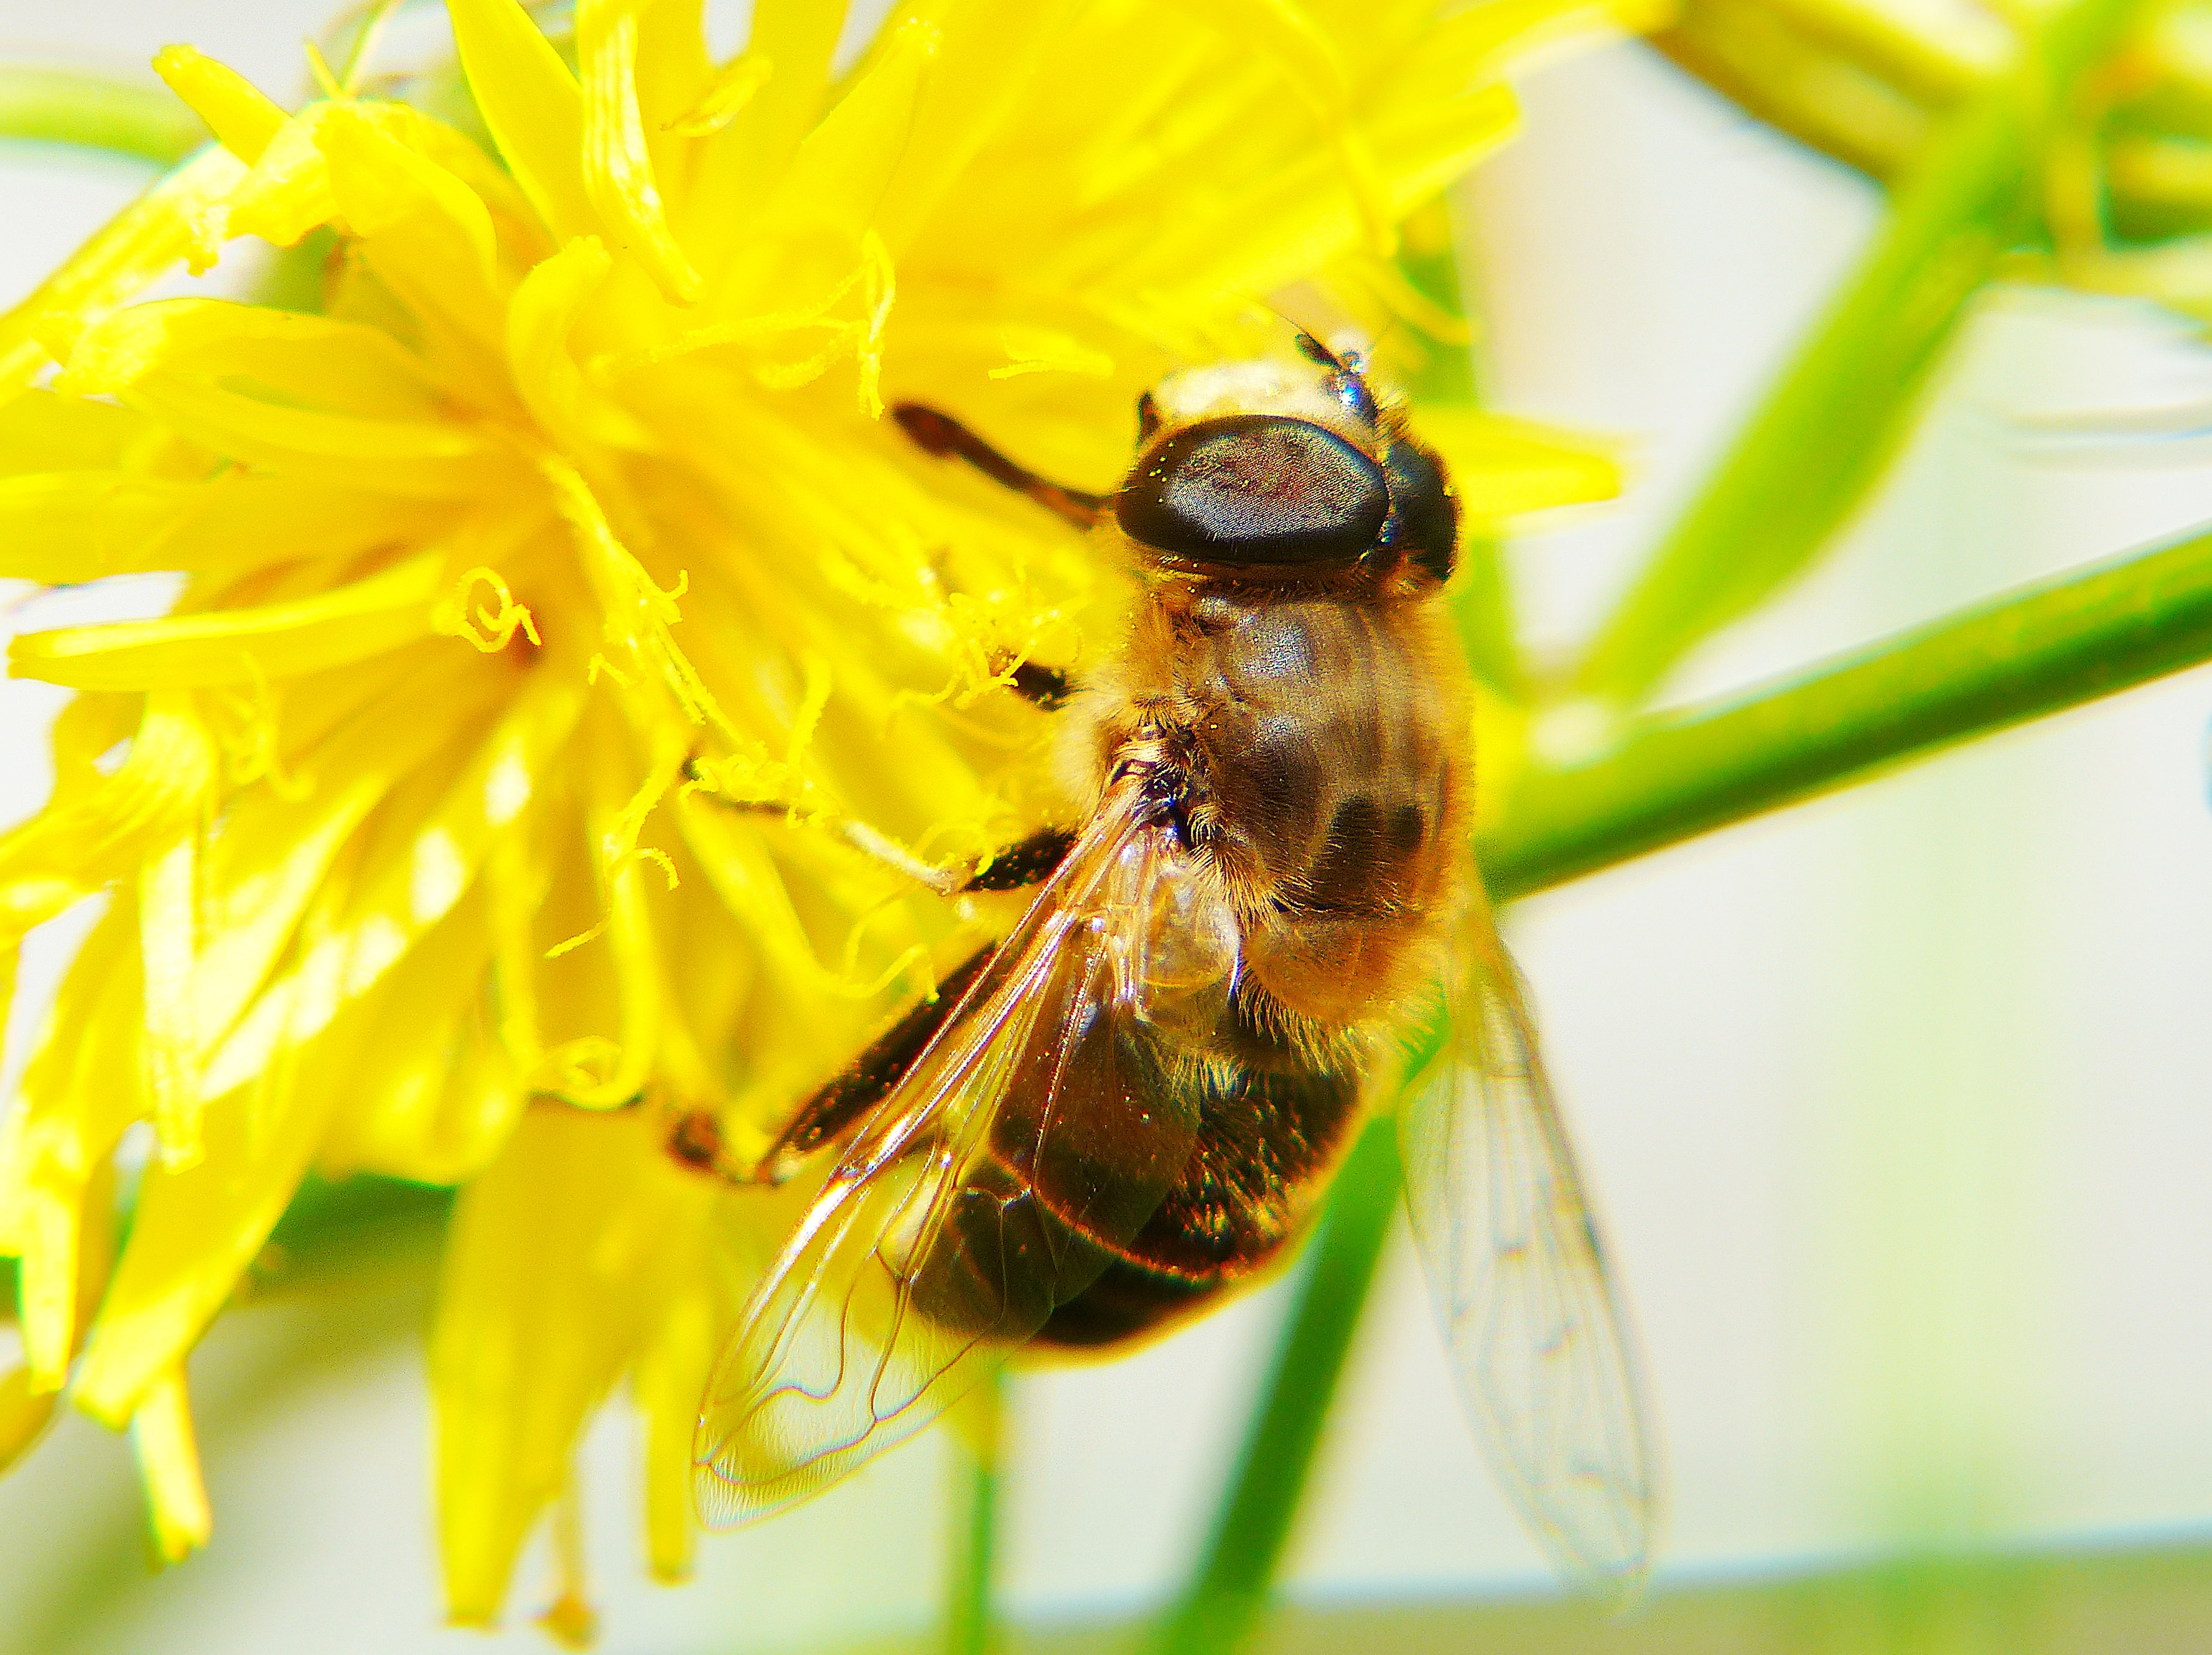
nature, plant, photography, flower, fly, pollen, green, insect, yellow, flora, fauna, invertebrate, yellow flower, close up, bee, flower meadow, nectar, hawkweed, macro photography, honey bee, plant stem, membrane winged insect